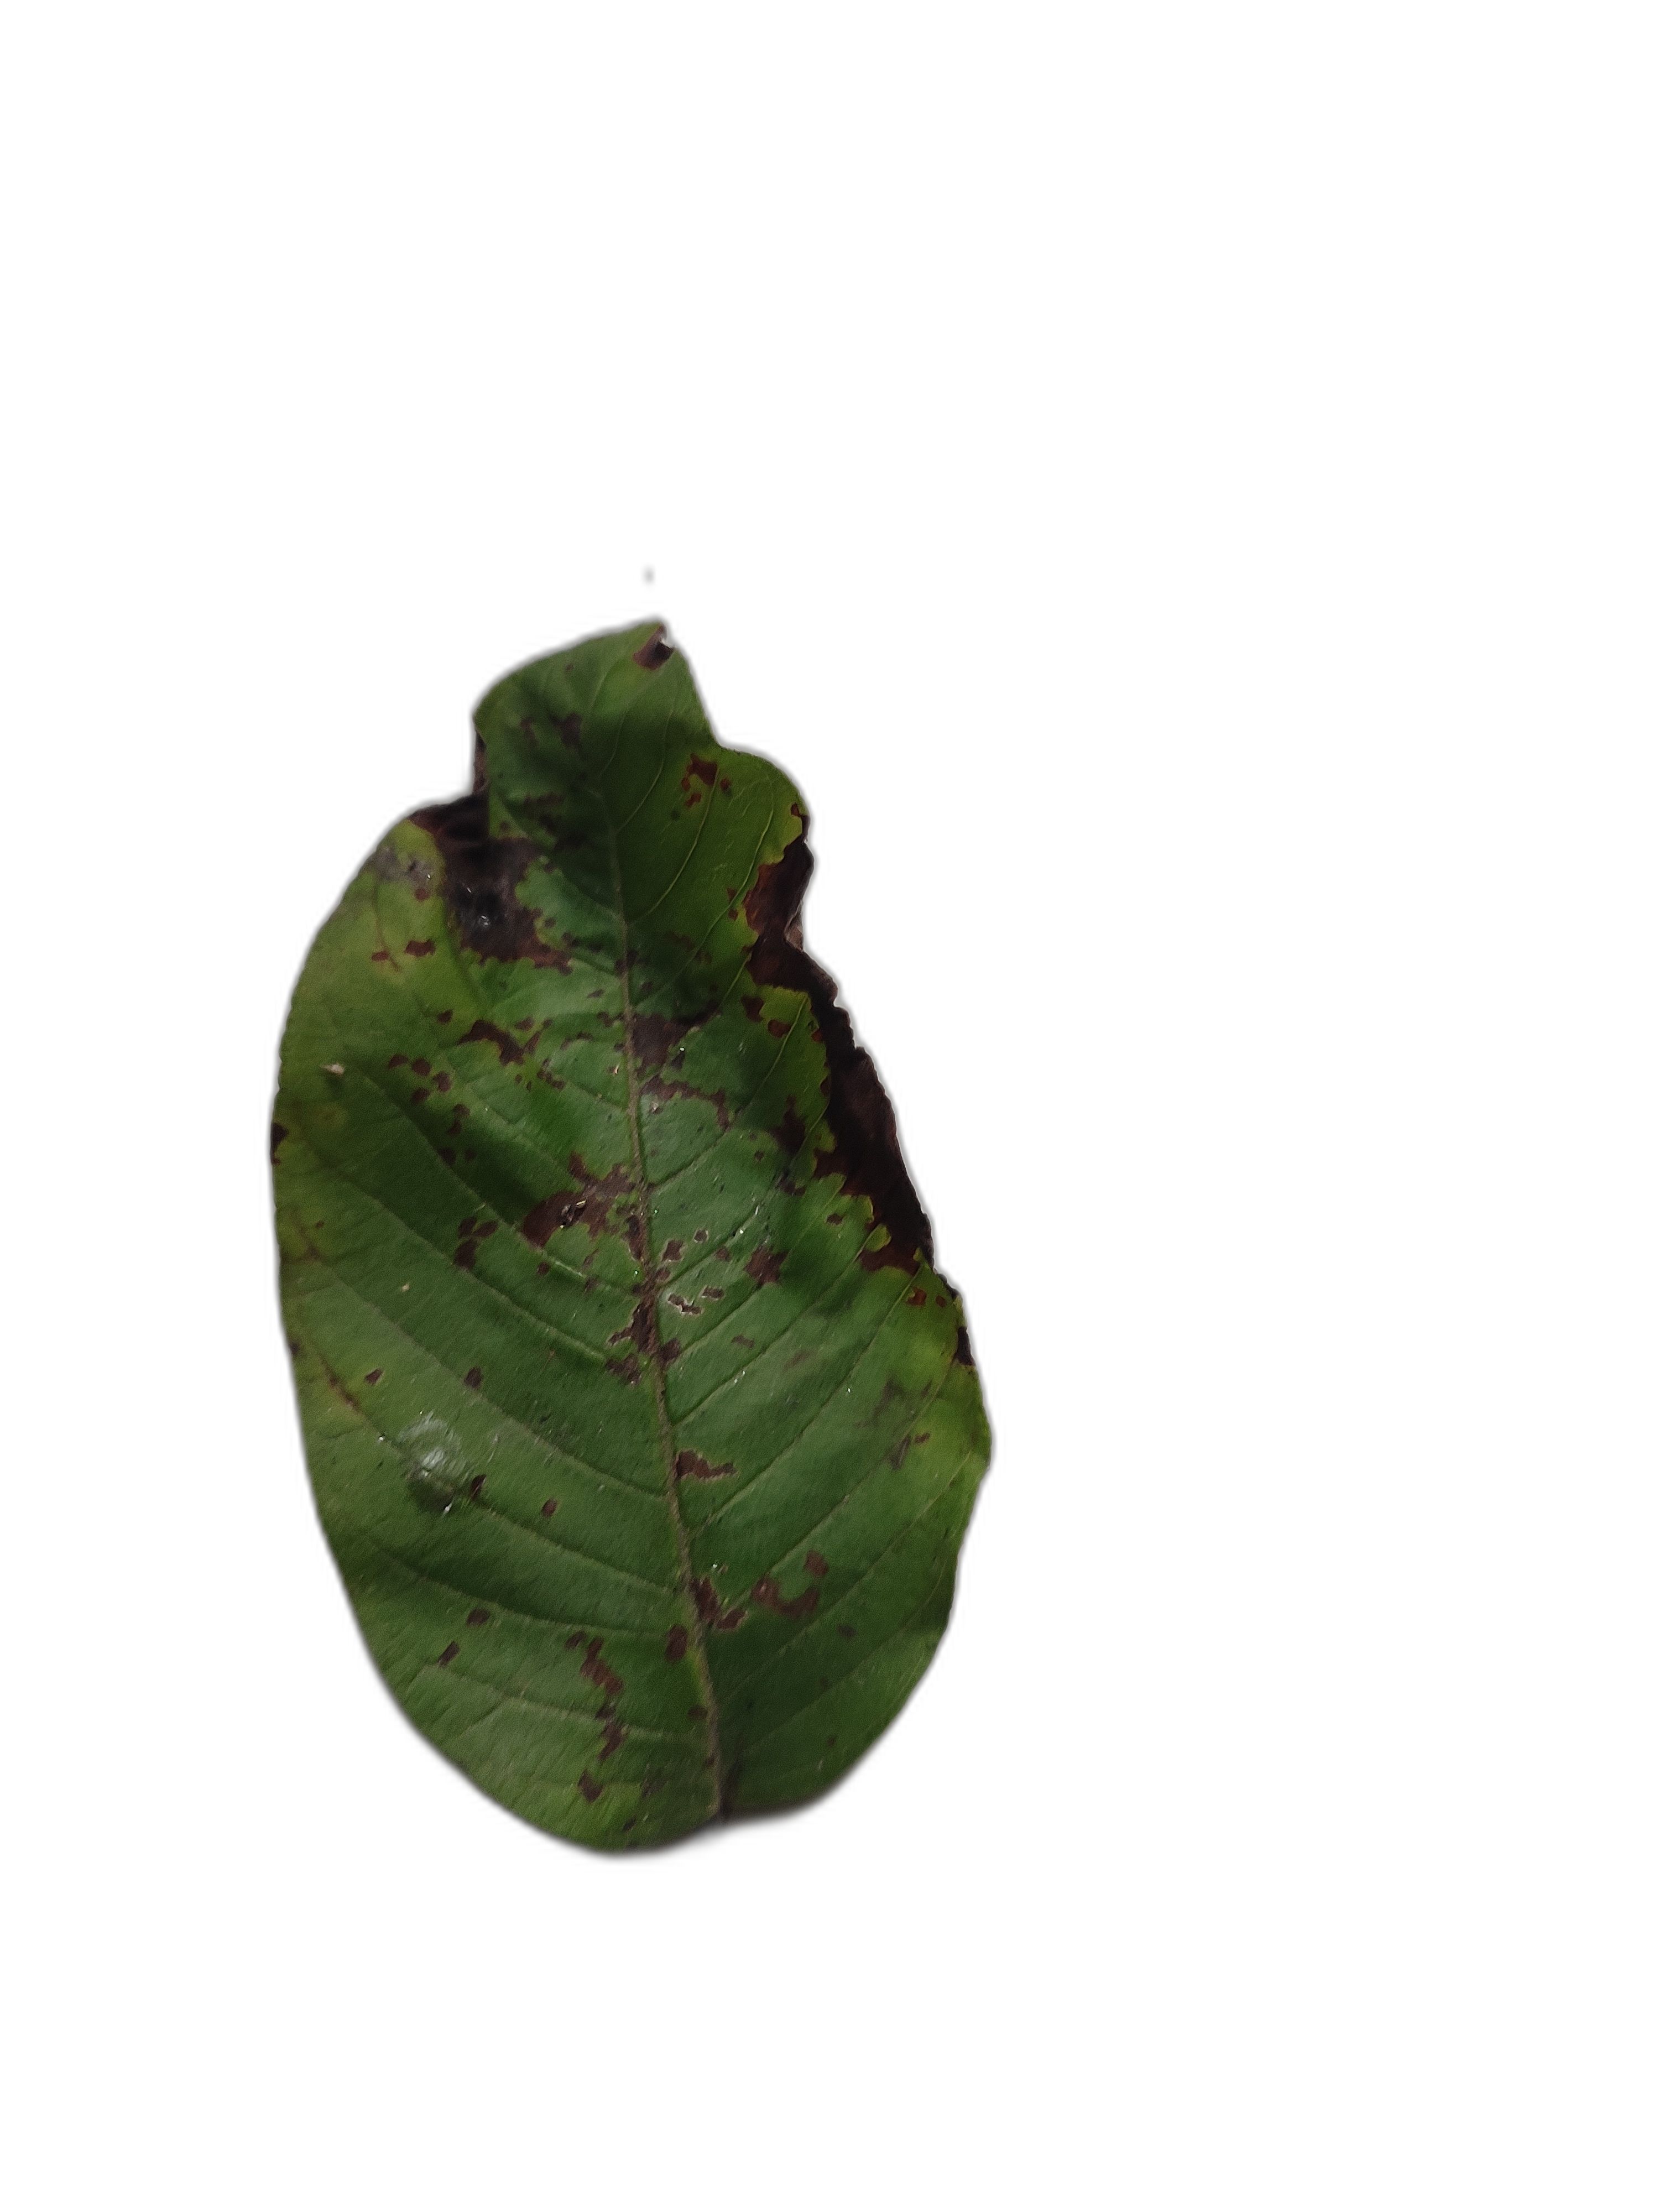
Plant part: leaf
Disease: Canker